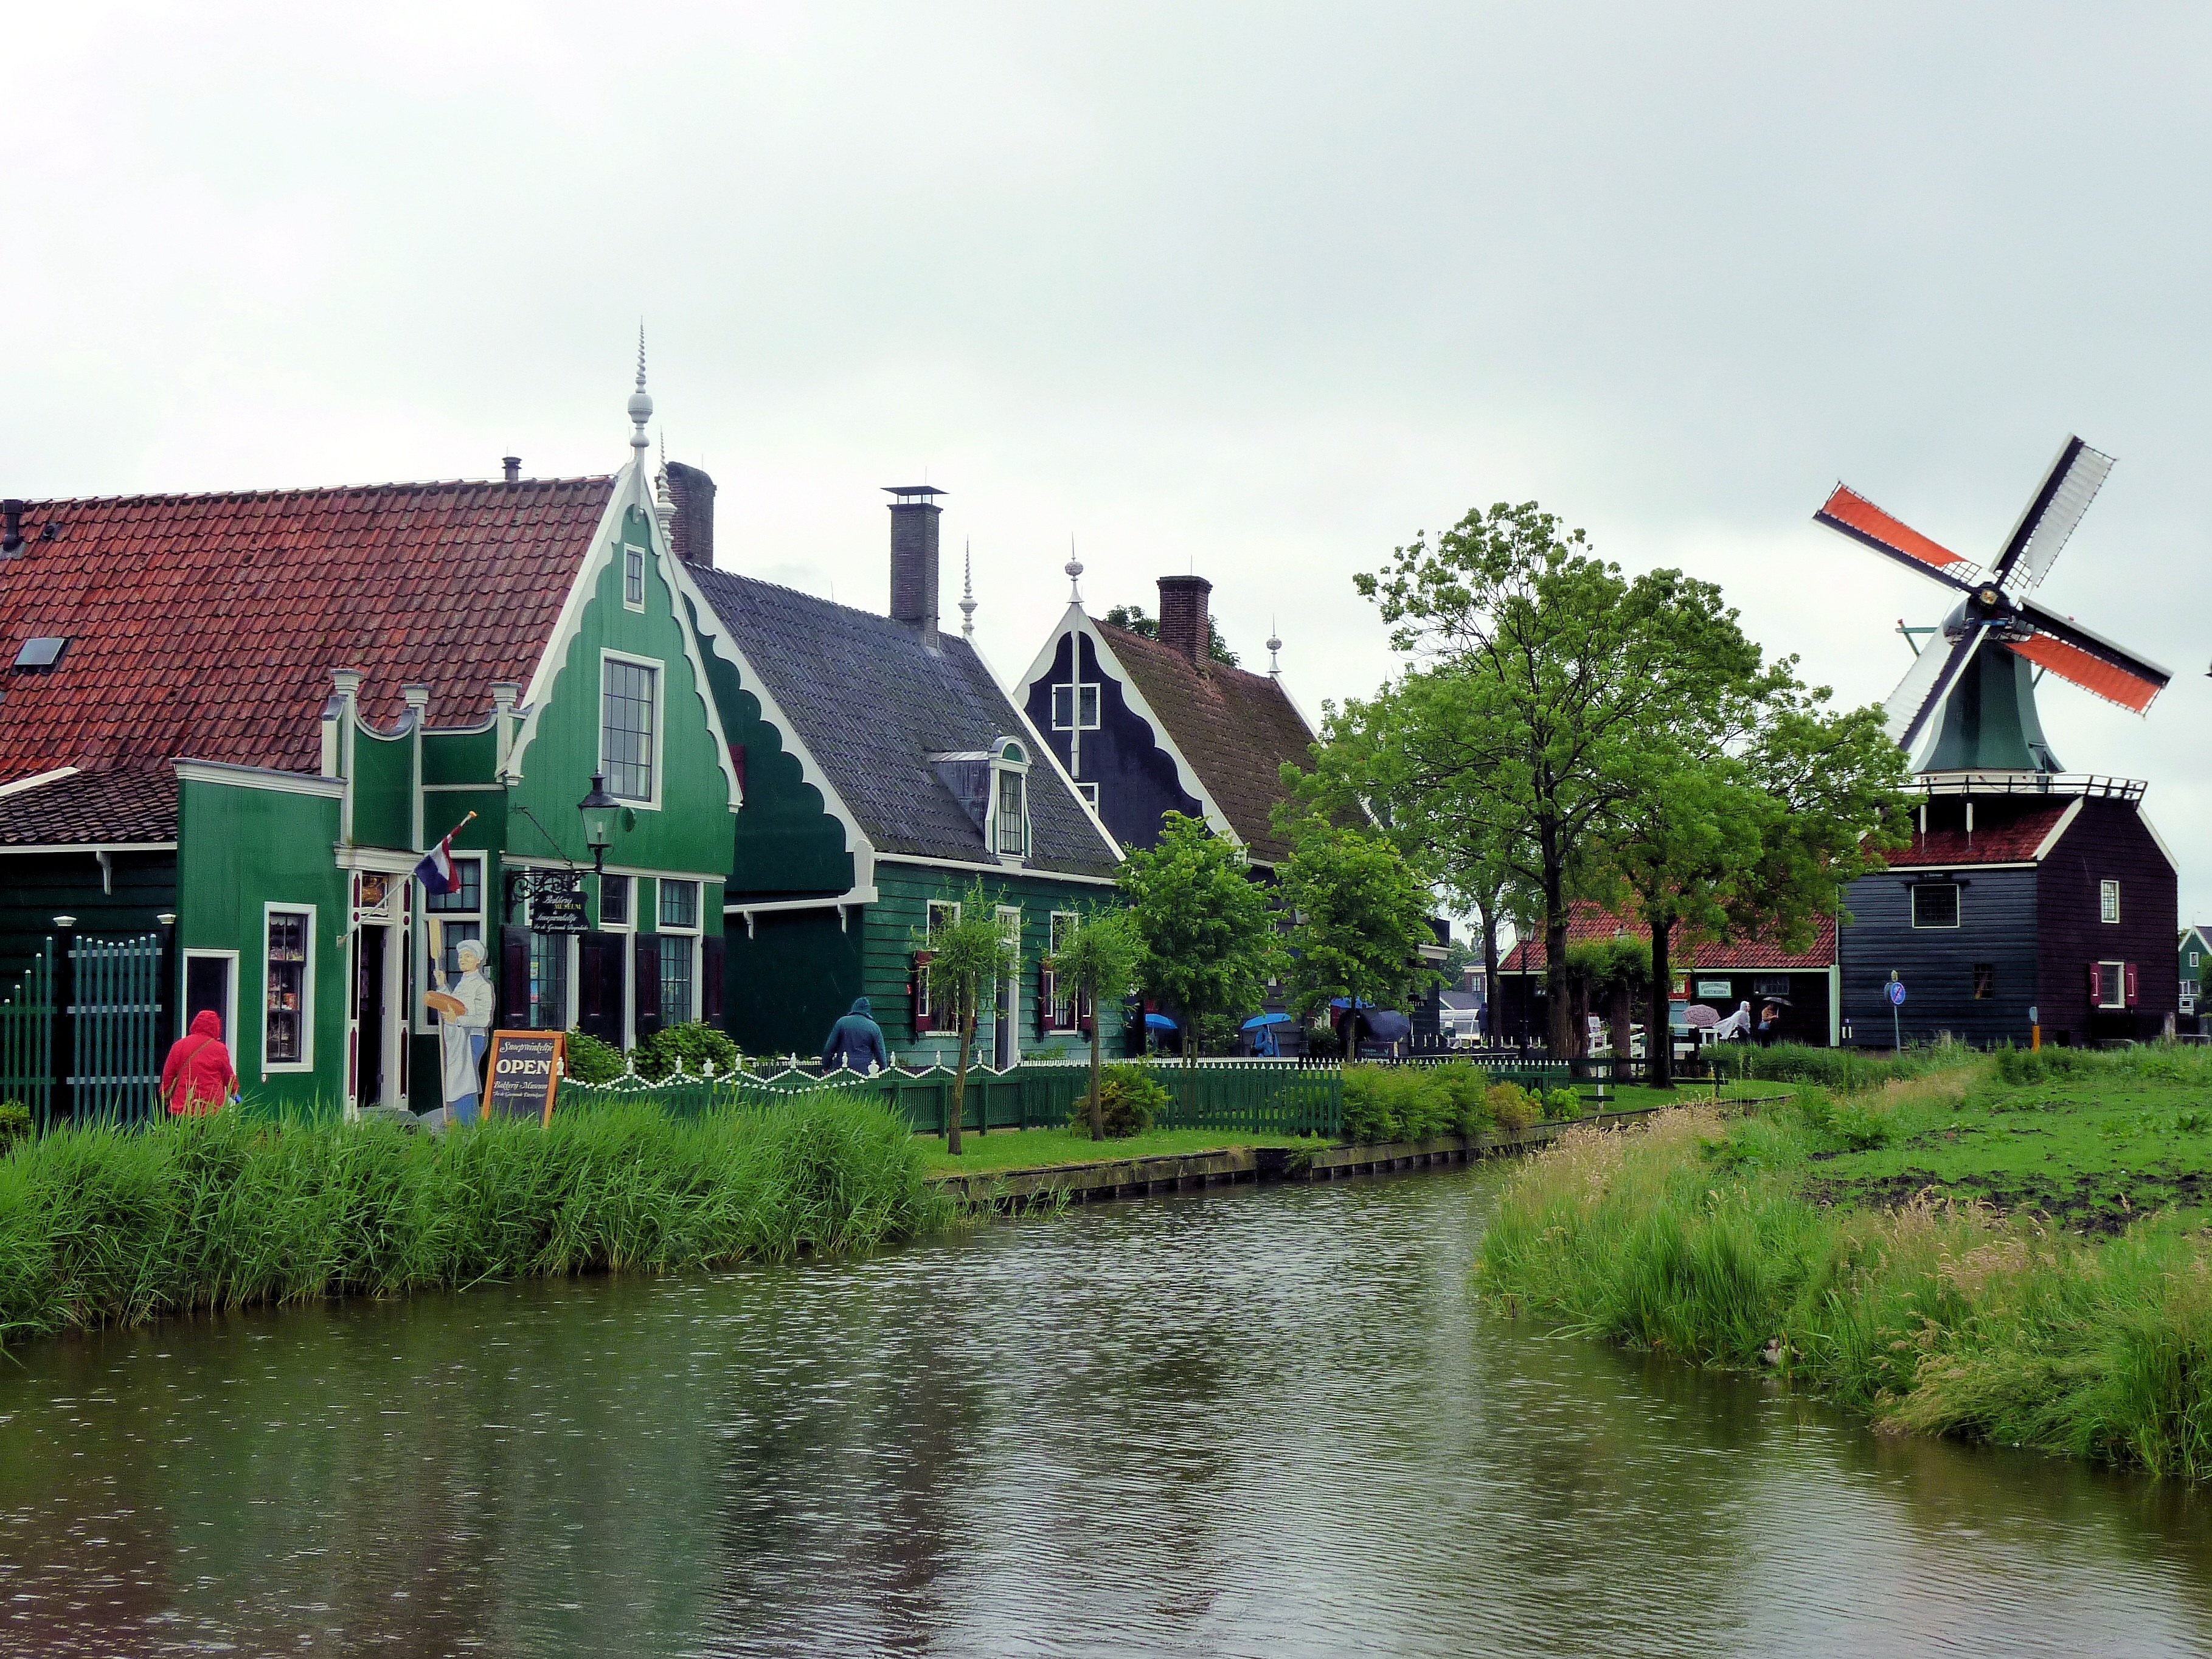
landscape, house, town, windmill, building, river, canal, village, scenic, cottage, historic, waterway, holland, netherlands, mill, rural area, zaanse schans